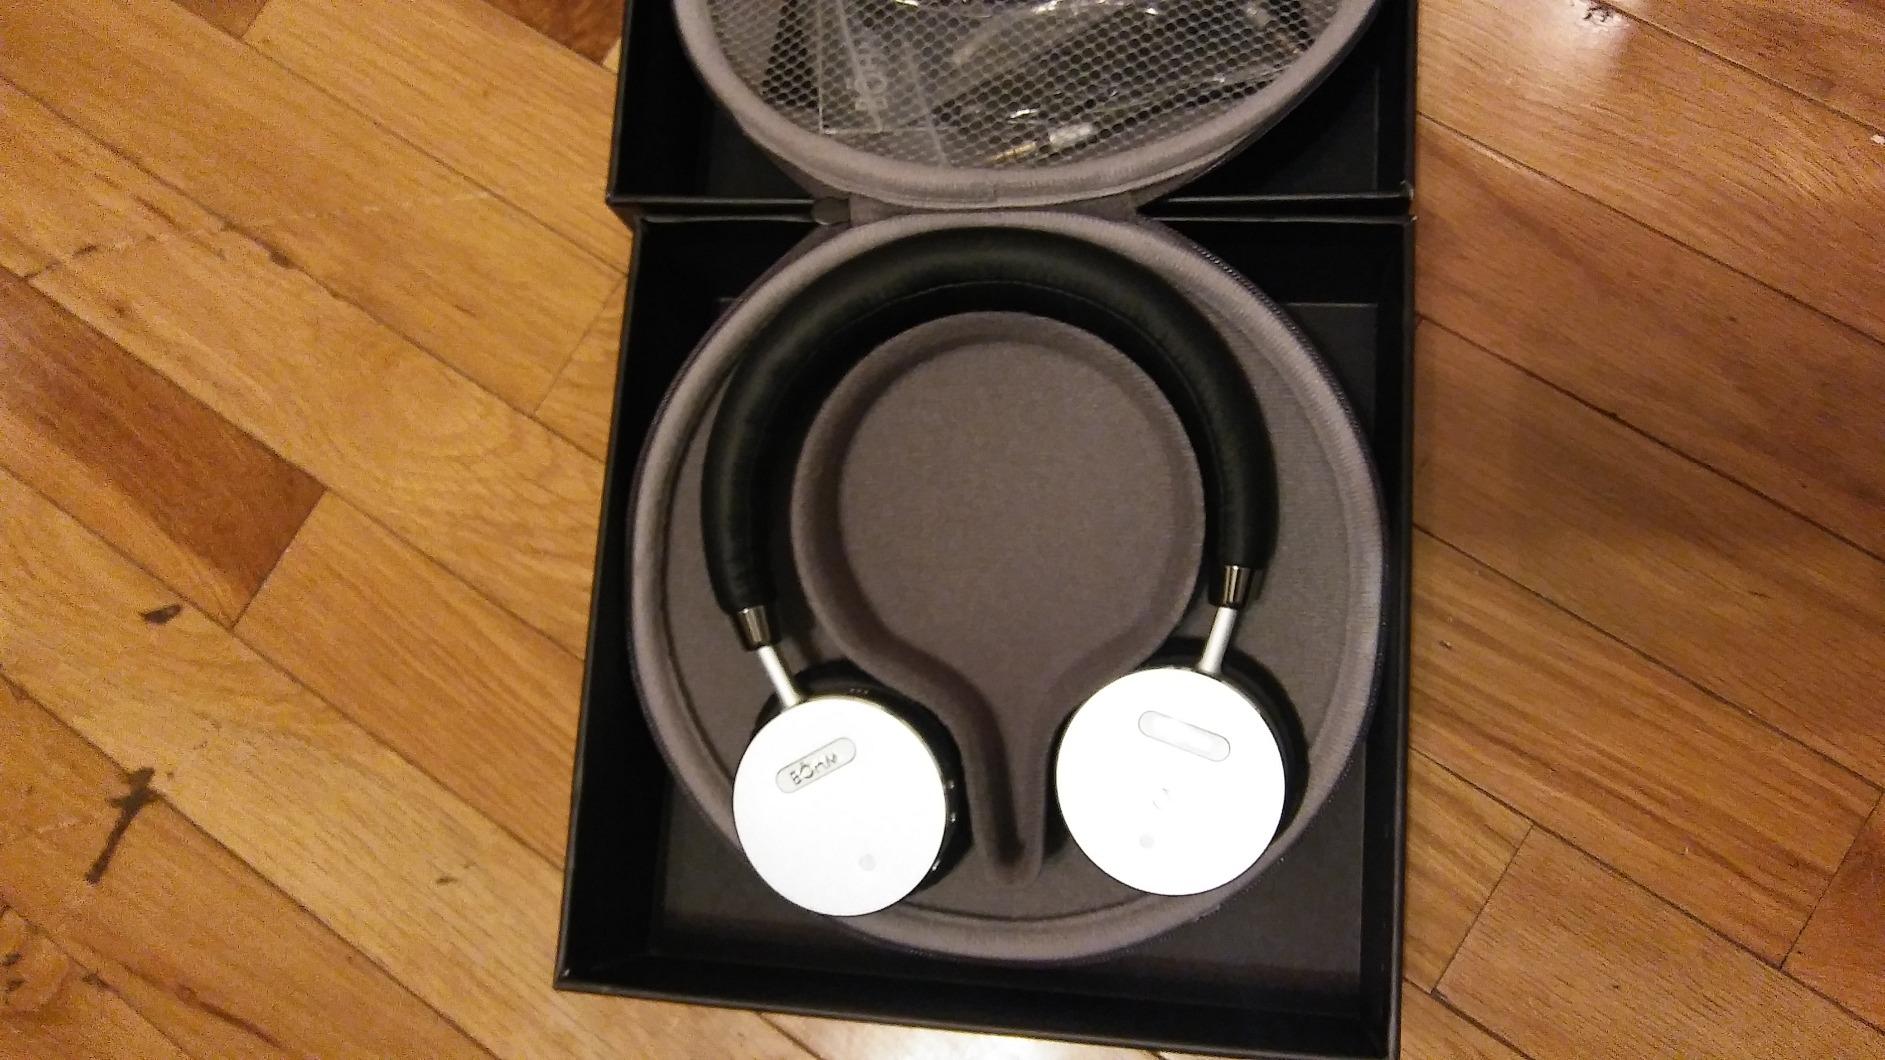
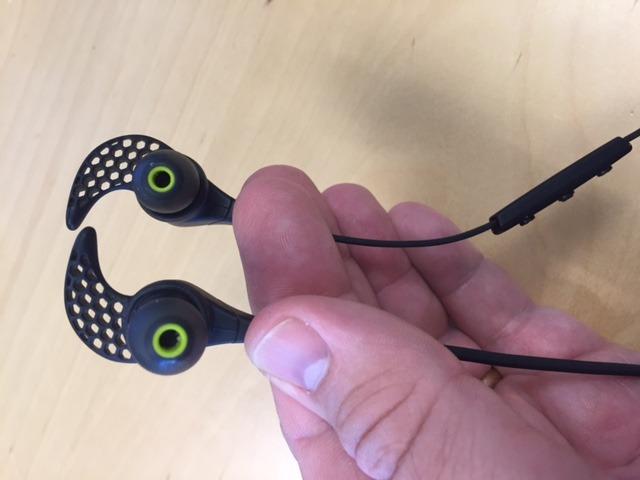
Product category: headphones
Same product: no